Victoria, Princess Royal

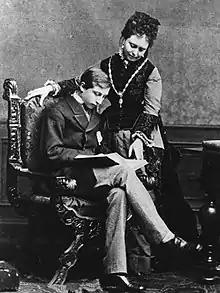
Victoria with her eldest child, Wilhelm, in the 1870s

A little over a year after her marriage, on 27 January 1859, Victoria gave birth to her first child, the future German Emperor Wilhelm II. The delivery was extremely complicated. The maid responsible for alerting doctors to the onset of contractions delayed giving notice. Moreover, the gynecologists hesitated to examine the princess, who was wearing only a flannel nightgown. The baby was in breech, and the delayed delivery could have caused the death of both the princess and her son.